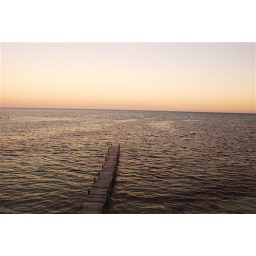
the sunrises were extraordinary because our balcony was facing directly east the sun rose right over the ocean. Spectacular!